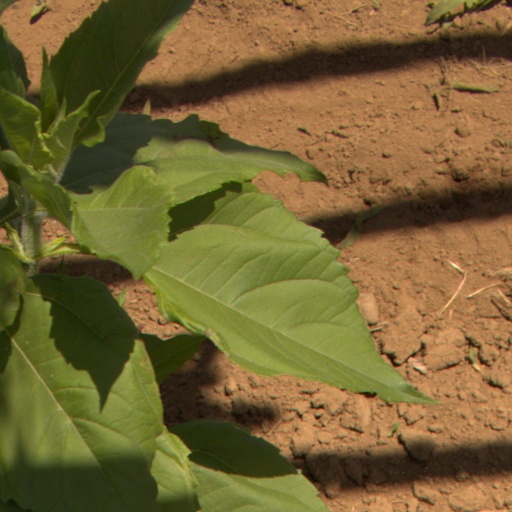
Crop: Jerusalem artichoke